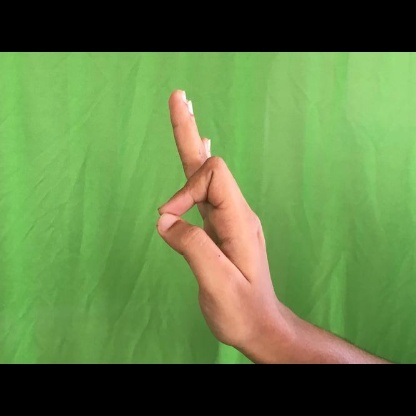
Mudra: Aralam